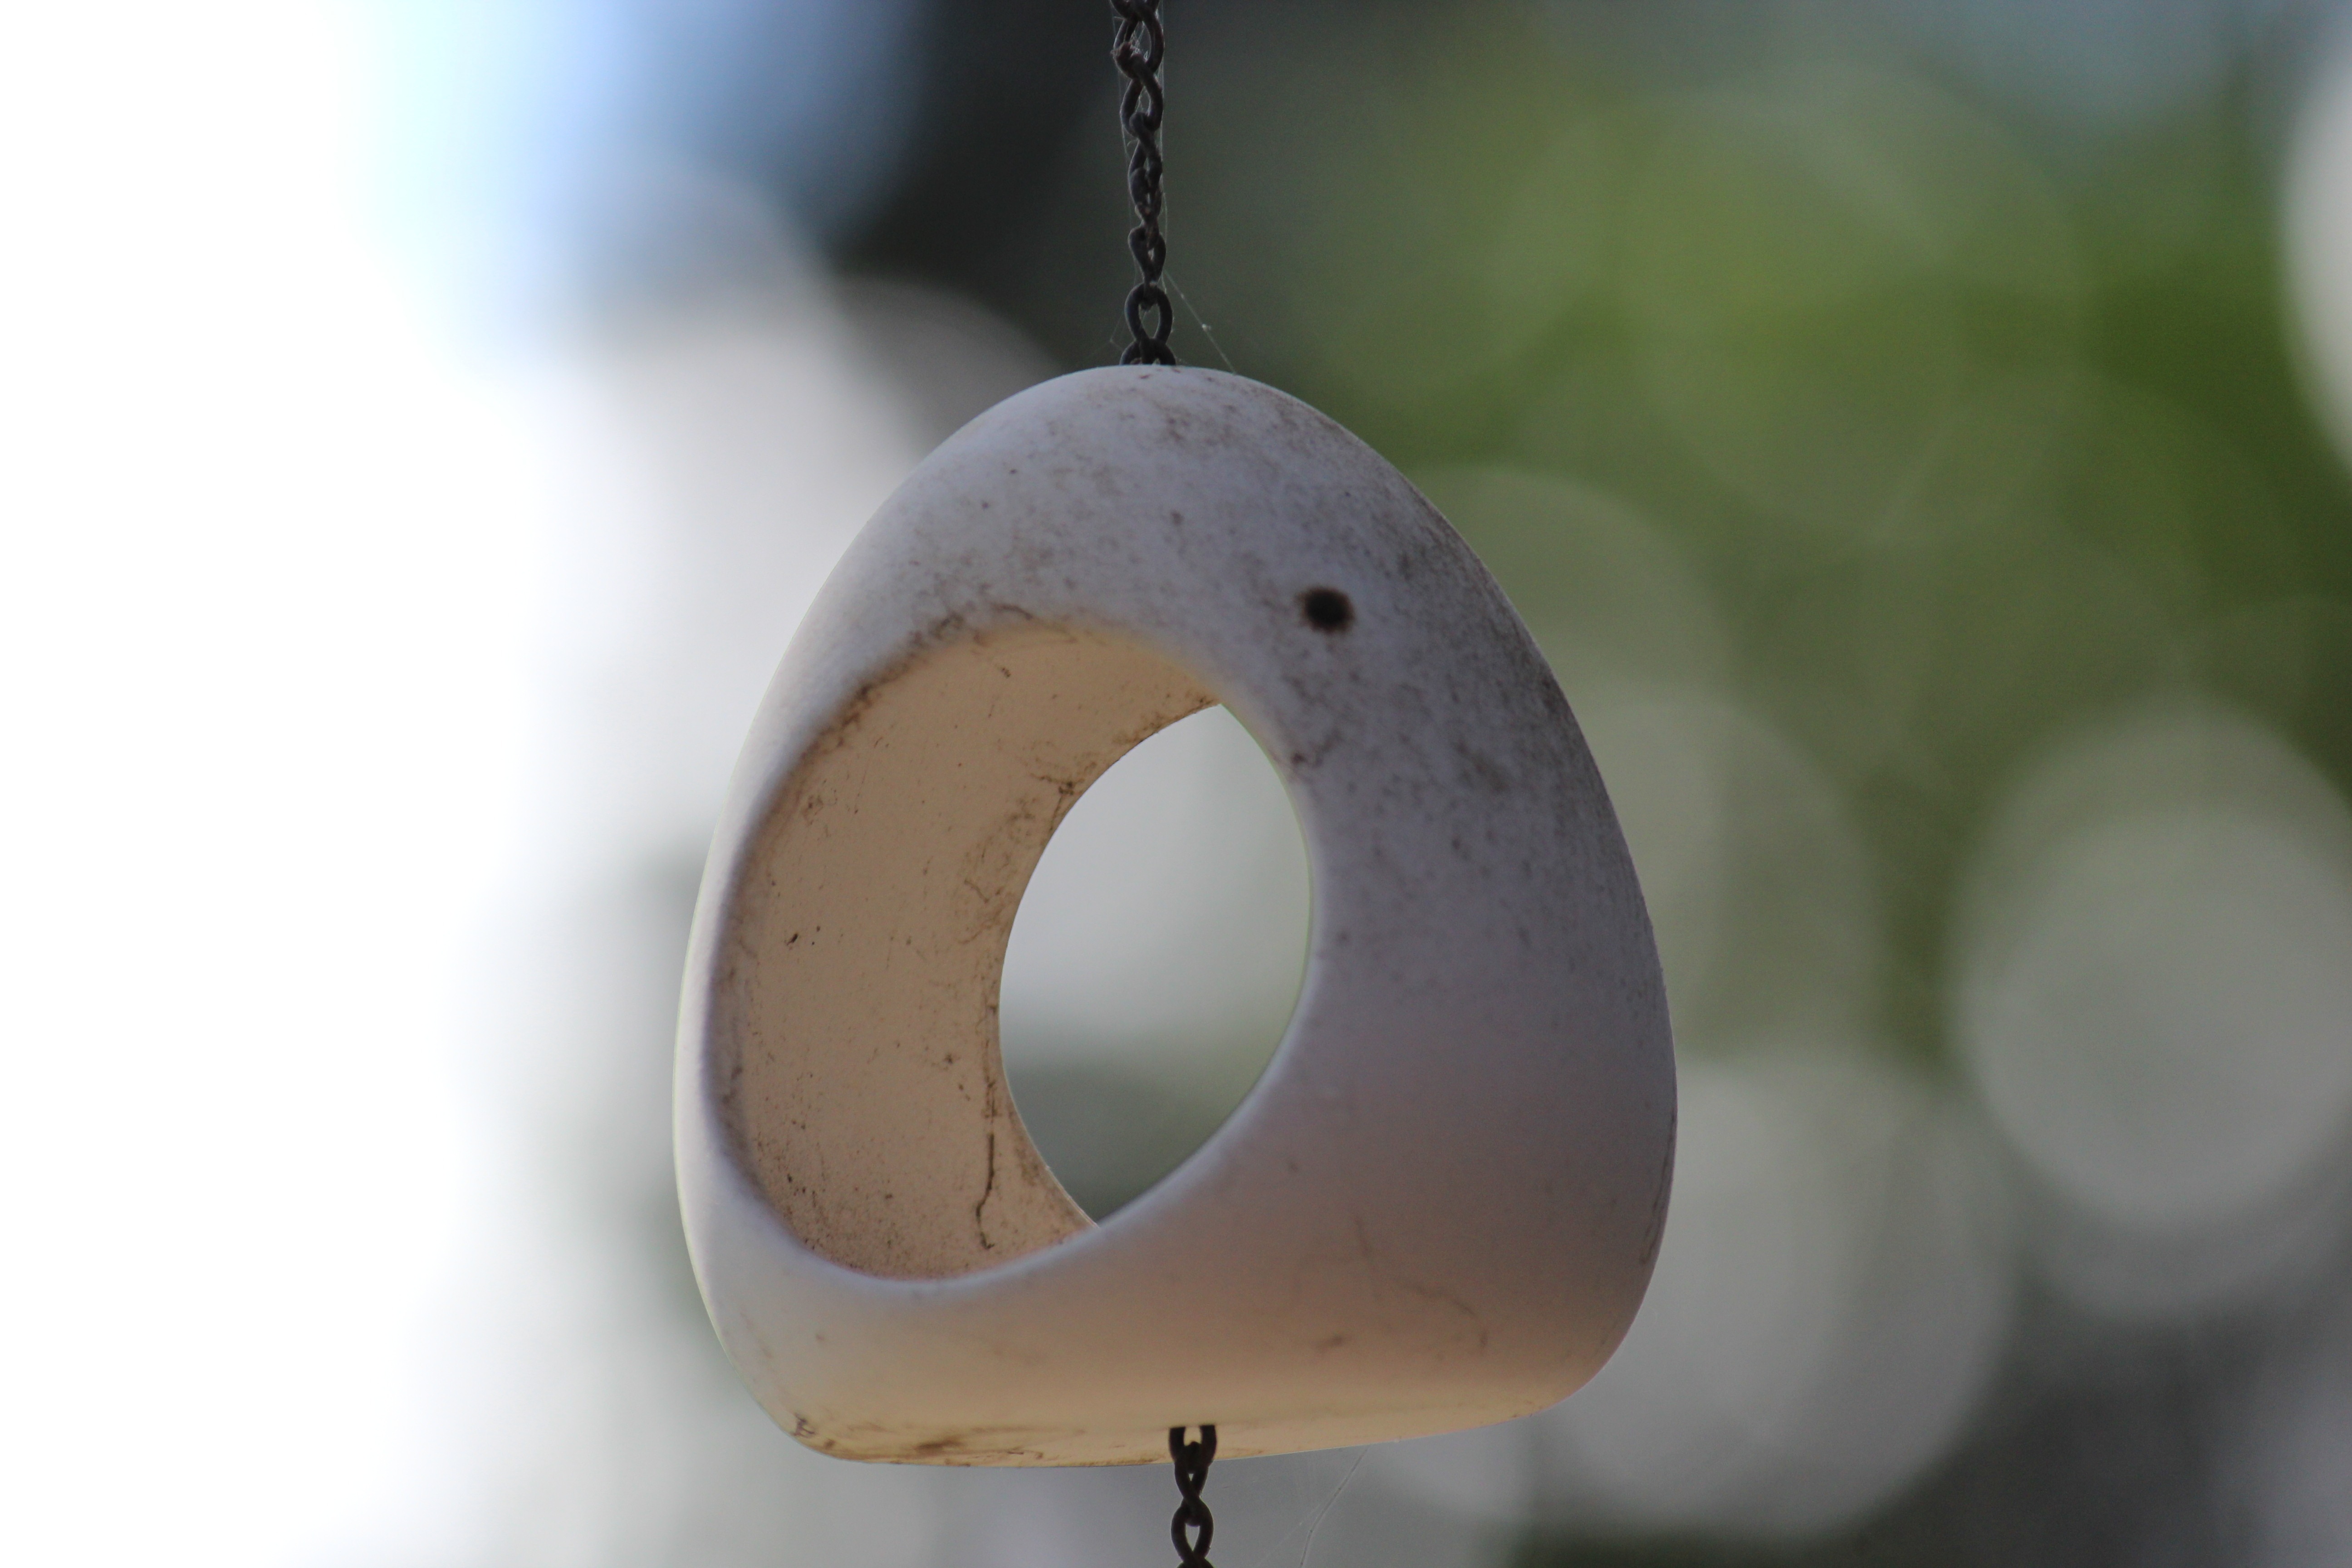
bird, produce, dirty, garden, lighting, close up, arts, tealight